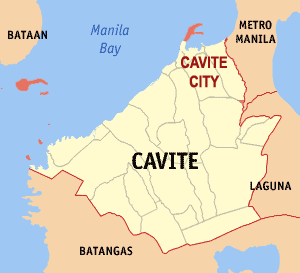
Cavite est une ville située dans la province du même nom aux Philippines, dont elle était autrefois la capitale. Les îles Corregidor, Caballo, Carabao et El Fraile et La Monja dépendent de Cavite.